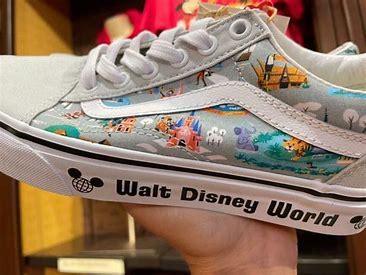
Brand: Vans
Model: 100